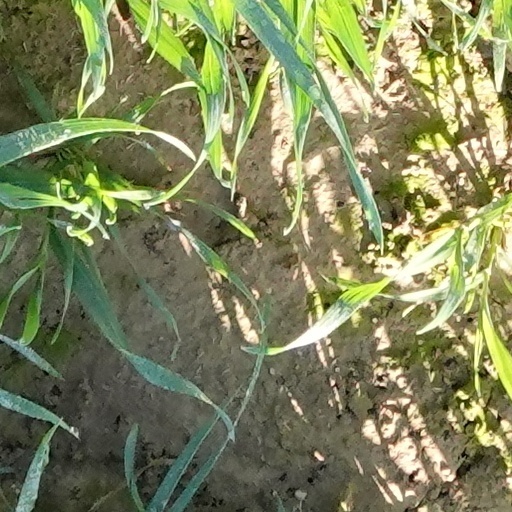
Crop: wheat